Shmaryahu Noah Schneersohn

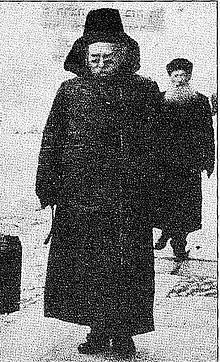
Schneersohn

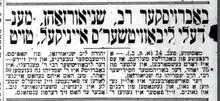
Article reporting ⁨⁨Scheersohn's death, 14 February 1923

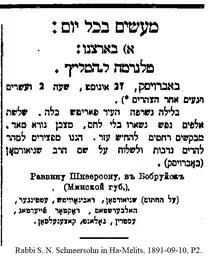
S. N. Schneersohn in Ha-Melits, 1891-09-10, P2.

Shmaryahu Noah Schneersohn (1842-1923) was the fourth and last rebbe of Kopust, a branch of the Chabad dynasty of Hasidism. He succeeded as 4th leader of the group after his brother, Shalom Dovber Schneersohn, died. Other sources say he succeeded his brother, Shlomo Zalman Schneersohn, as leader of the group in the year 1900 after Shlomo Zalman died. He served as the Kopuster movement's rebbe in the town of Babruysk. He was rabbi of the chasidim in Babruysk from 1872, and founded a yeshiva there in 1901. He authored a two-volume work on Hasidism, titled "Shemen LaMaor" ("Light for the Luminary").